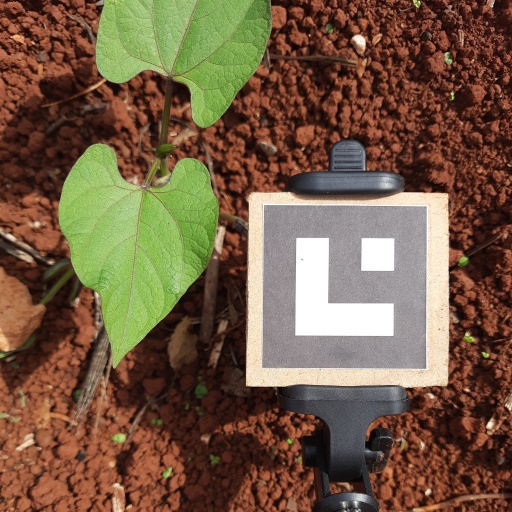
Observations: wavy surface, no eating holes, under sunlight